Hermán (genus)

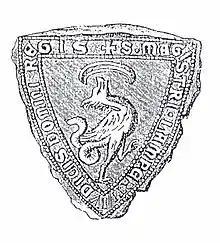
Seal of Lampert Hermán (1314)

Throughout the 13th century, several clan members were mentioned as ad litem judges and "pristaldi" (bailiffs) in several cases of lawsuits. The first known member of the clan, Dietrich bought a land between Vép and Bőd (today Nemesbőd), near Hermány, in 1226. His ancestors and possible descendants are not known. A certain Bartholomew functioned as "pristaldus" in Zala County in 1233. Three members acted as oath companions and witnesses in 1238, when were referred to as "good men" and "nobles". Béla IV of Hungary appointed one of them, Tyma as "pristaldus" to execute the king's land reform in Vas County, who revised his predecessors' land grants and reclaimed former royal estates (while Tyma also lost Körmend due to the monarch's policy). In 1240, Achilles and Dés were delegated to the court during a lawsuit, installed by the chapter of Vasvár. In 1255, "comes "Dés was granted a land of "three plows" in Körmend to finish its tower, part of the fortified western border system. In 1263, Henry and Herbord, sons of Herteveg also acted as ad litem judges, in addition to Herman. Herman's brother was "comes" Pousa, the most illustrious member of the senior branch during that time, who served as a judge in the court of Queen Maria Laskarina in 1265.